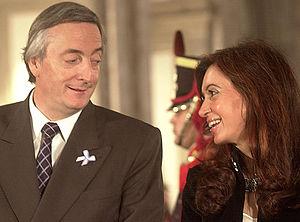
Néstor Kirchner et son épouse Cristina Fernández en mai 2004.
Néstor Kirchner, né le 25 février 1950 à Río Gallegos et mort le 27 octobre 2010 à El Calafate, est un homme d'État argentin. Ancien gouverneur de la province de Santa Cruz, considéré comme étant un péroniste de gauche, il est président de la Nation argentine du 25 mai 2003 au 10 décembre 2007. Il est par la suite président du Parti justicialiste, député élu dans la province de Buenos Aires et secrétaire général de l'Union des nations sud-américaines.
Le Front pour la victoire est une coalition politique argentine de centre gauche, fondée en 2003 pour soutenir la candidature victorieuse à la présidentielle de 2003 du péroniste Néstor Kirchner. À la présidentielle de 2007, le FPV a soutenu la candidature de son épouse, Cristina Fernández de Kirchner, présidente du pays jusqu'en décembre 2015. Le noyau du FPV est constitué par le Parti justicialiste.